Surfdale

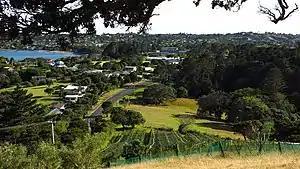

Surfdale is a settlement on Waiheke Island in northern New Zealand. The original name being Okahu, Surfdale beach on Huruhi Bay has tidal mudflats, and is often used for windsurfing or kitesurfing. Shelly beach on Pukiki Bay is sandy and shelly. The area was developed in the mid–1920s.